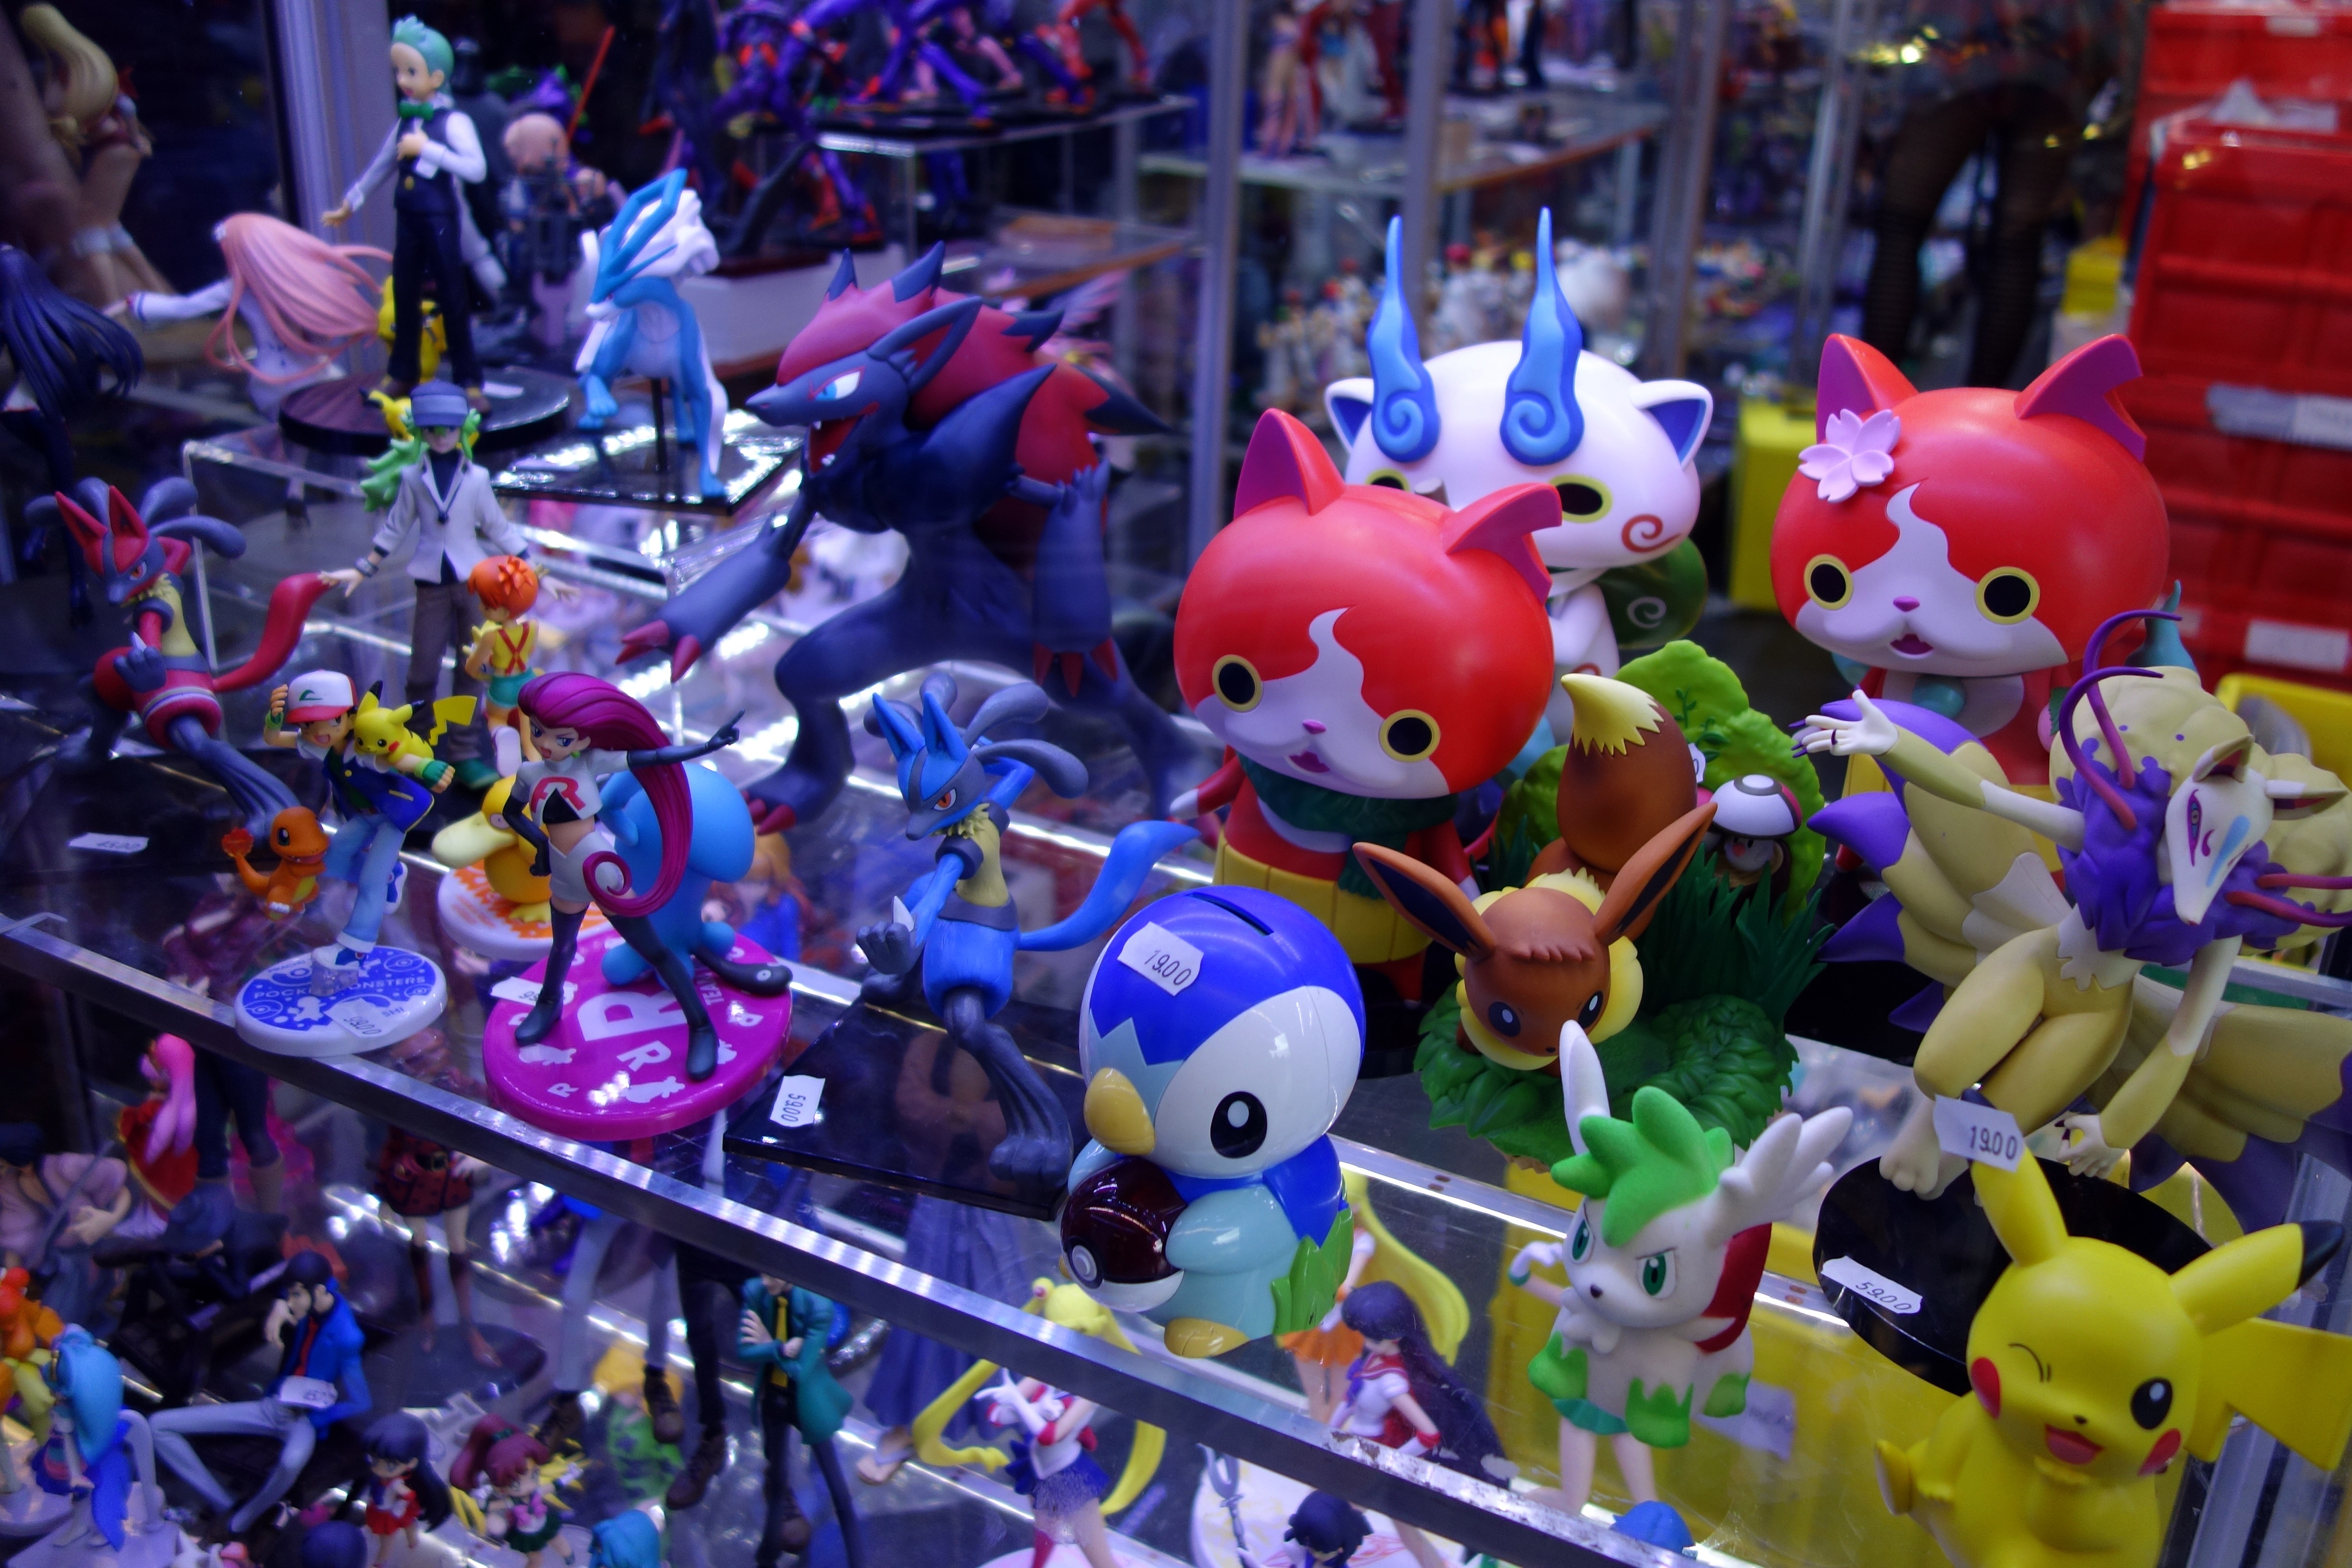
amusement park, park, colorful, ash, toy, cosplay, figure, fantasy, pretty, nerd, event, stature, games, pokemon, anime, comic, comiccon, collect, manga, convention, screenshot, japantag, collector's item, gamescom, anime figures, pvc stature, pcv, evoli, pikatchu